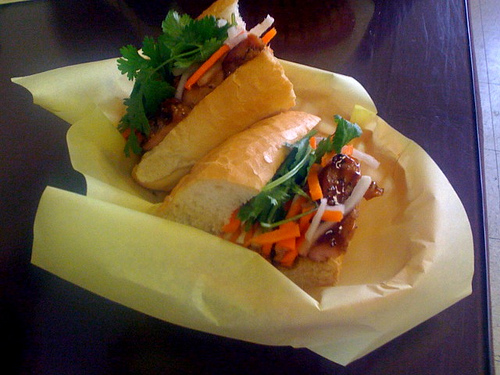
user: Given an image and a question. Answer the question in a short answer. Question: What healthy orange veggie did they put in this sandwhich? Short Answer:
assistant: carrot